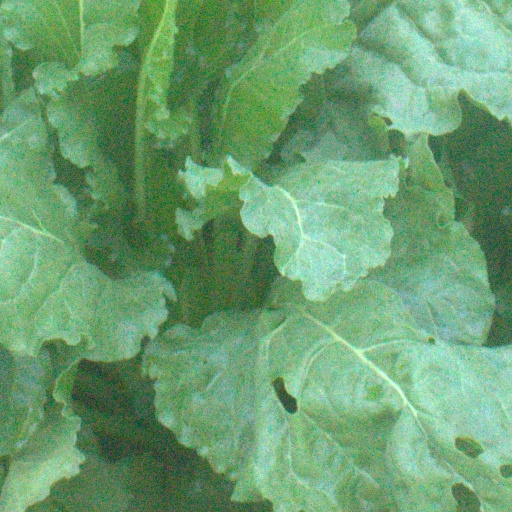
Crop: sugar beet